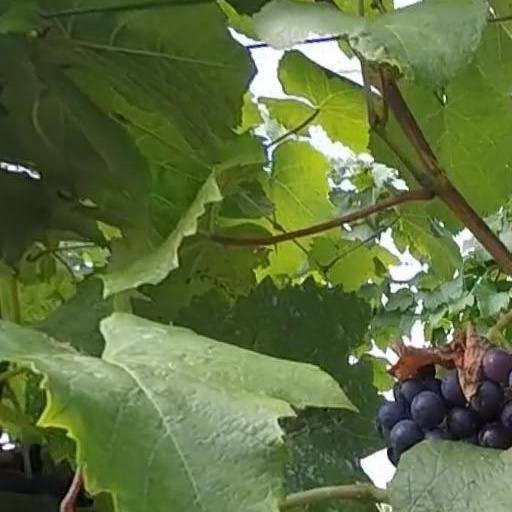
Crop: grape